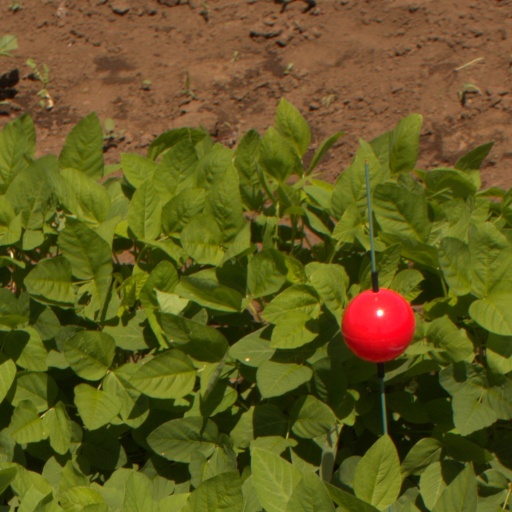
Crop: soybean